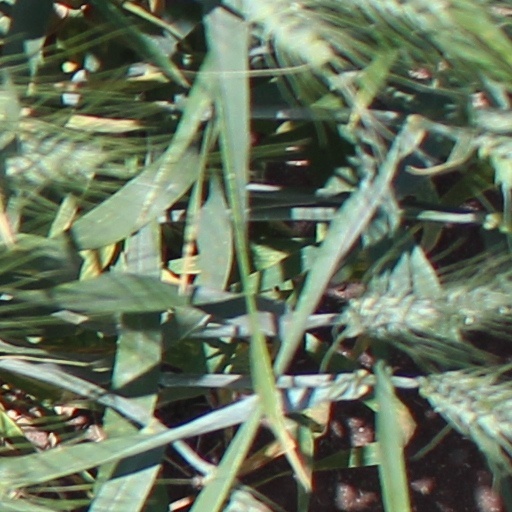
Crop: wheat